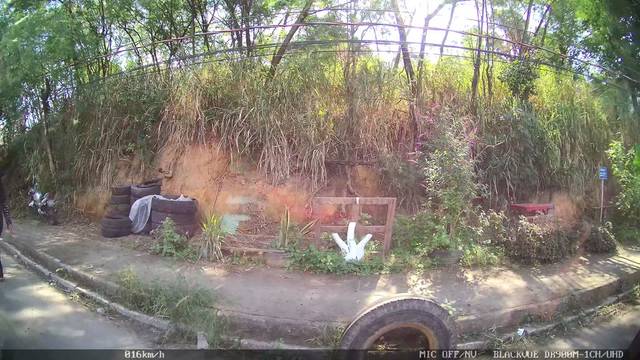
Region: Brazil
Coordinates: -22.794, -43.361